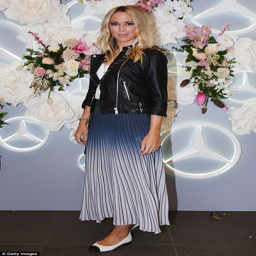
on tuesday , pop artist looked stunning in a pleated blue skirt for an exclusive luncheon